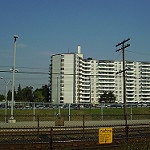
Label: buildings